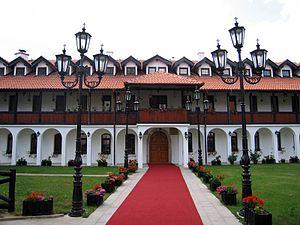
Le monastère de Mileševa est un monastère orthodoxe serbe situé sur le territoire du village de Mileševo, près de Prijepolje, au sud-ouest de la Serbie. Il dépend de l'éparchie de Mileševa, dont il est le siège, et est inscrit sur la liste des monuments culturels d'importance exceptionnelle du pays.
Le mot konak est un terme d'origine turque qui désigne, en Turquie et dans les territoires autrefois dominés par les Ottomans, un « palais », une « résidence », une « grande maison » ou, plus généralement, un « lieu où l'on passe la nuit ». Construits par des riches particuliers ou par les membres de l'aristocratie, les konaks pouvaient également servir de résidence administrative.